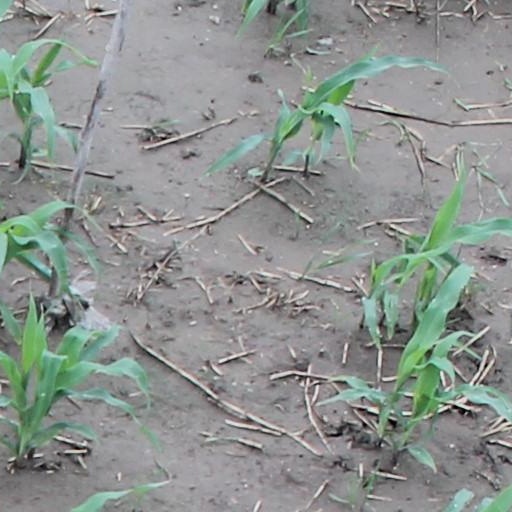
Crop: maize; corn